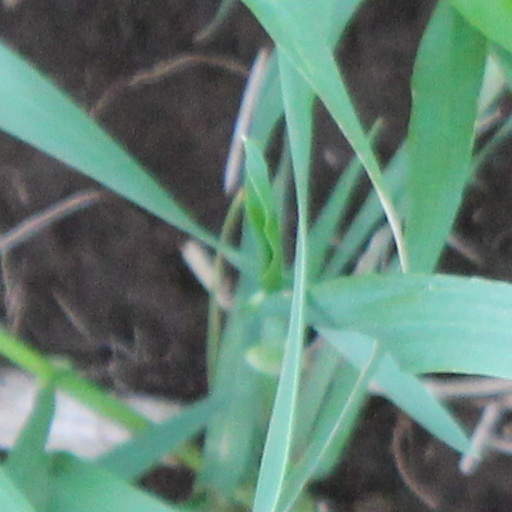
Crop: wheat